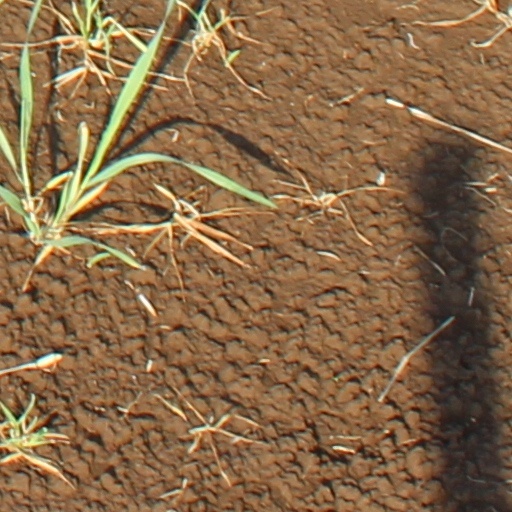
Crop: wheat